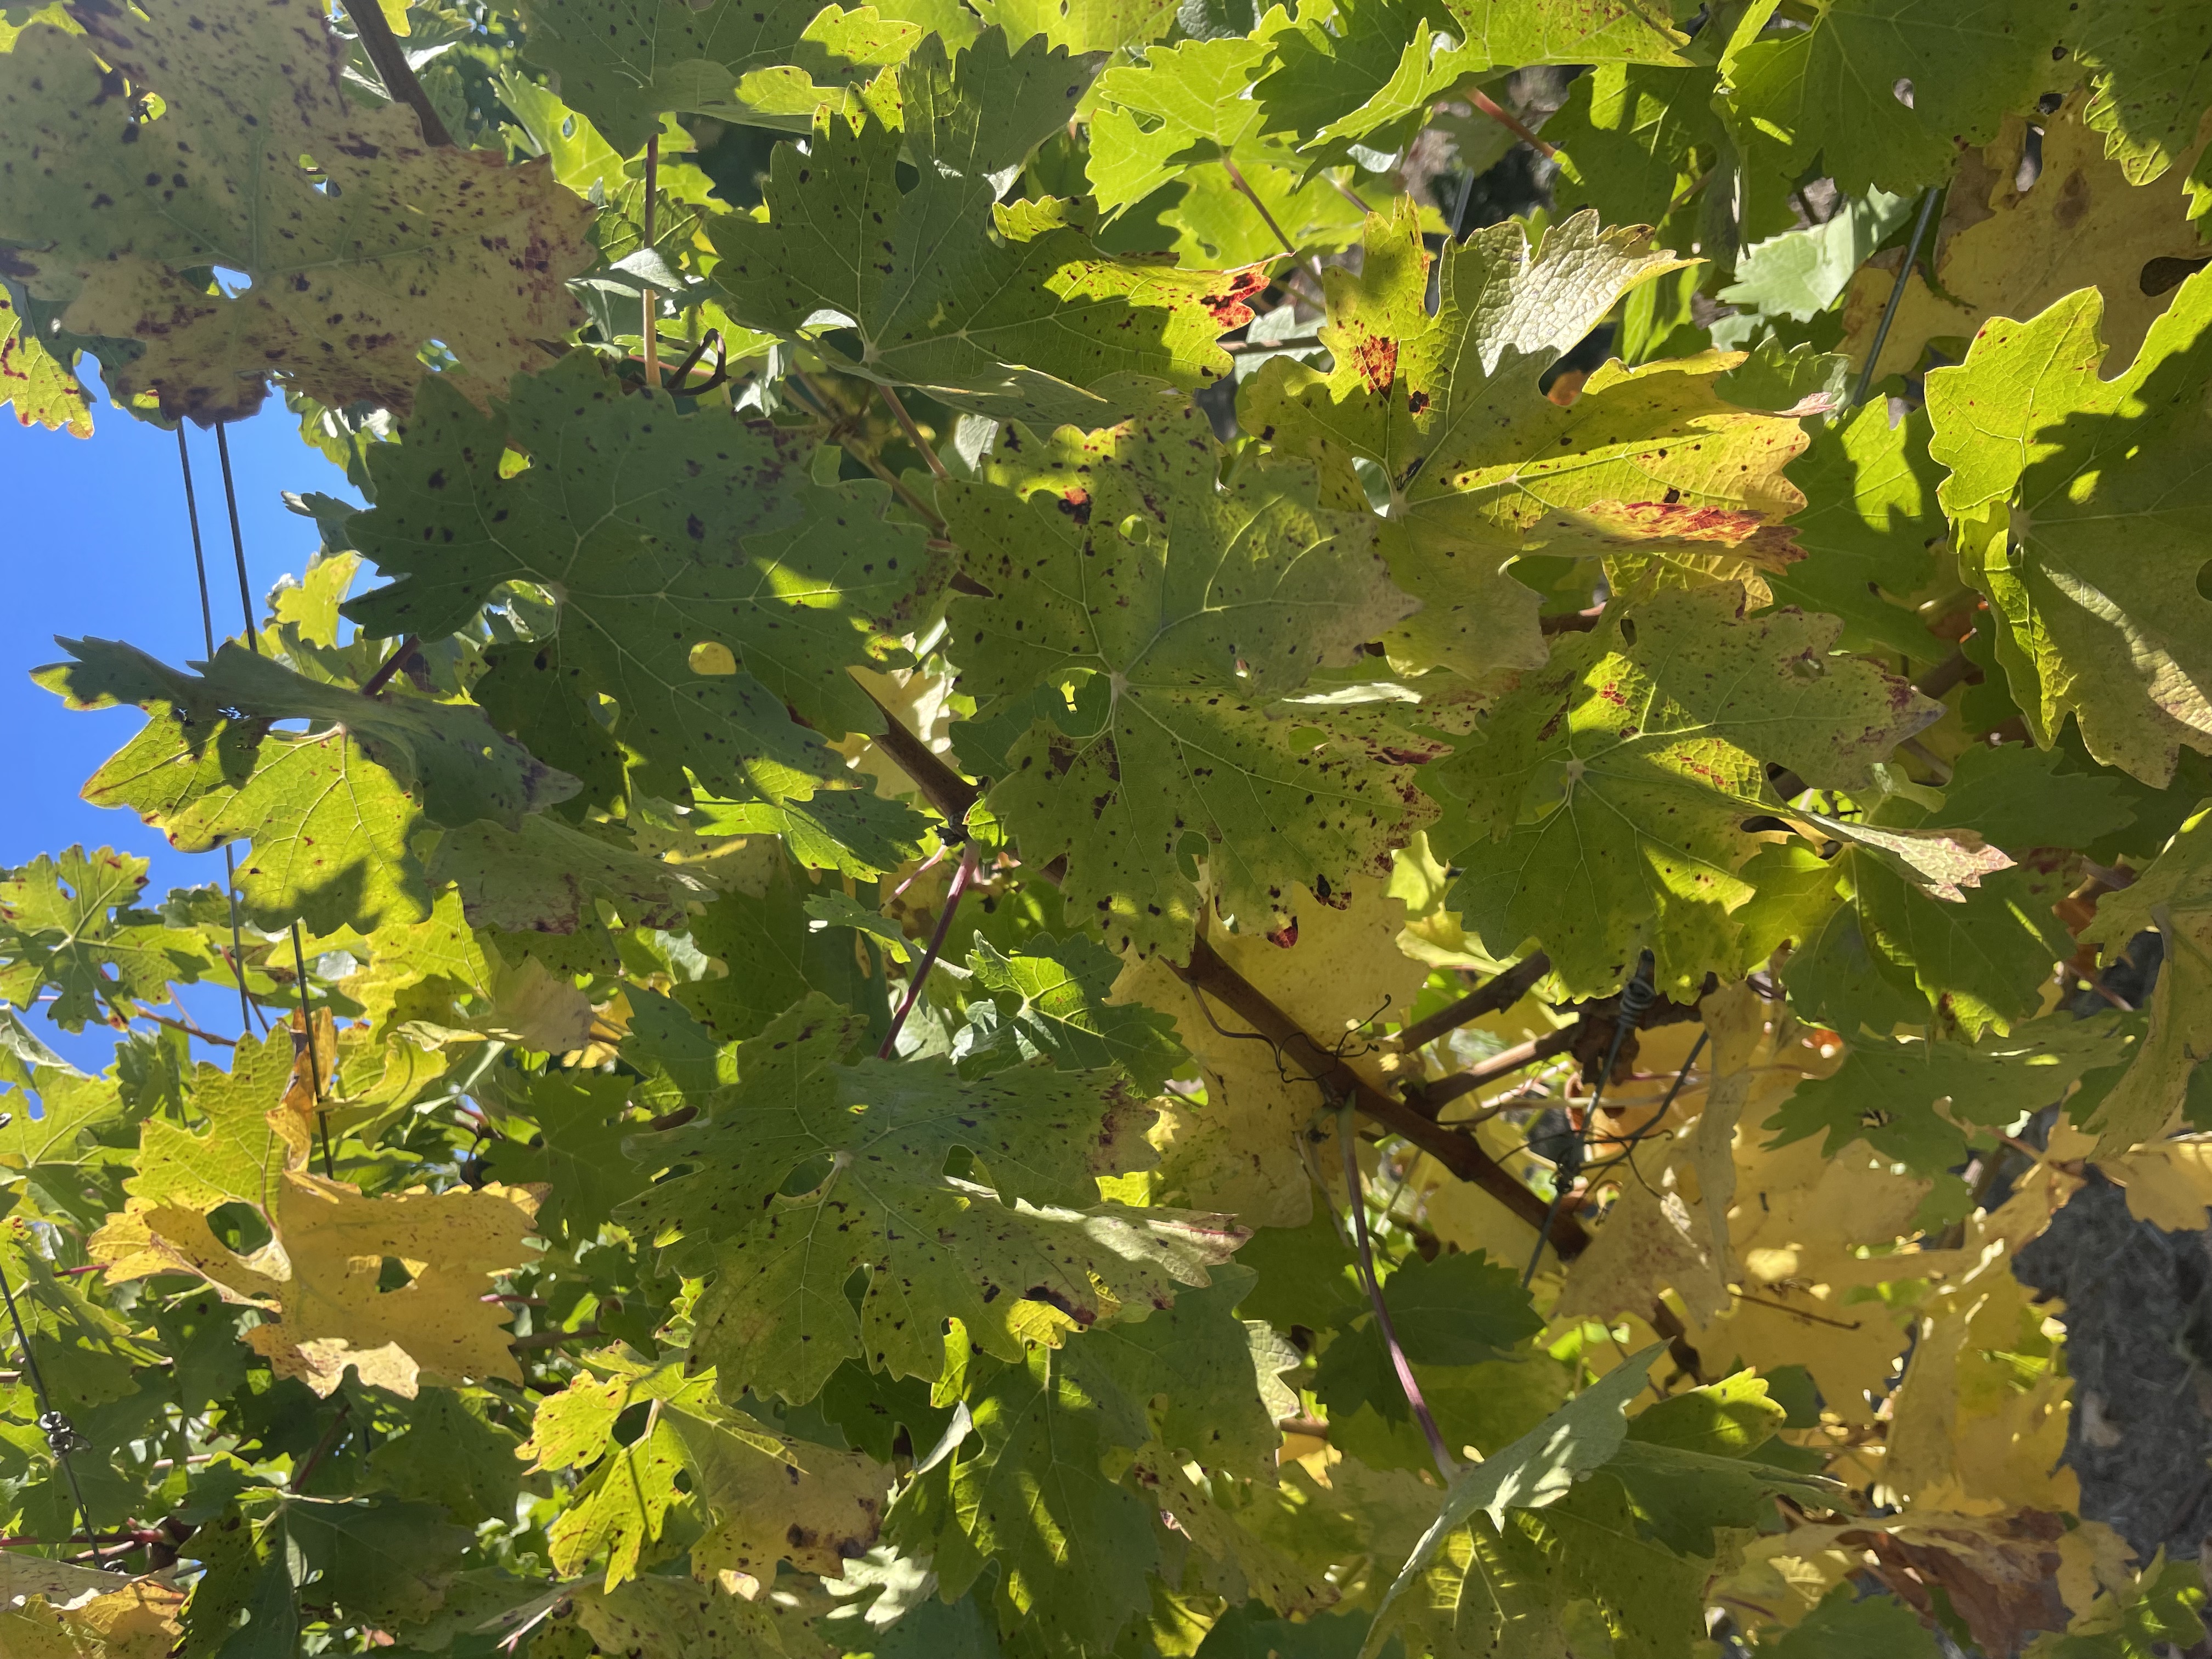
Label: Other Red